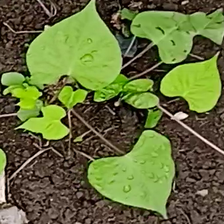
Weed species: Obscure_morning _glory(Ipomoea obscura)